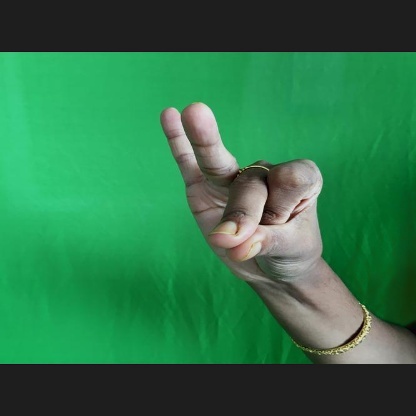
Mudra: Bramaram